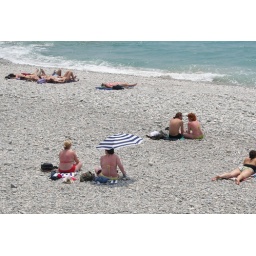
English girls baking their white bodies in the sun...pommes frites.